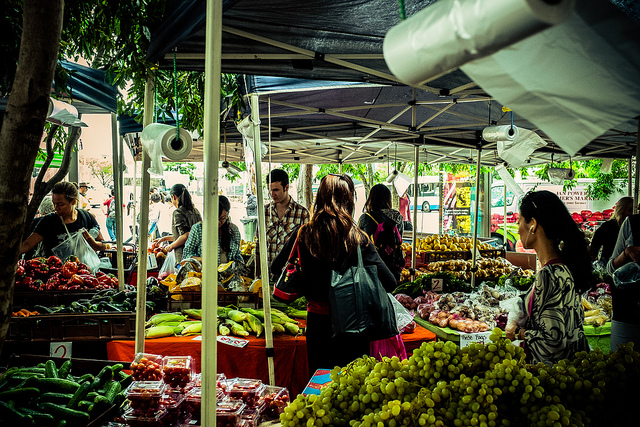
user: Given an image and a question. Answer the question in a short answer. Question: What type of shopping experience is going on here? Short Answer:
assistant: open market